Escoffion

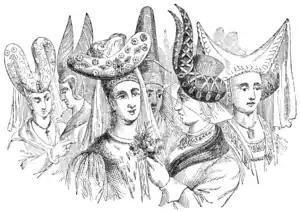
15th-century hennins

It is difficult to pinpoint the exact country or region where the escoffion first originated, because the style as it is now known developed in a number of stages over almost a century. In the 15th century, there was an upsurge of interest in large, sometimes extravagant headwear, which emerged into popular court fashion across Europe. Prior to the 14th century, simple veils or hoods which were fitted close to the face had been the most popular form of headwear for women of all classes. The hair was completely covered by the hoods, sometimes even shaved or plucked to heighten the hairline; this was a common symbol of female attractiveness at the time. The material of the hood grew in length leading up to the end of the 14th century, eventually resulting in one or more lengths of material hanging down the back of the wearer, sometimes being so long that they had to be tucked into a belt or dress so that the wearer would not trip over it. Progressing into the late 14th century, hair was still being covered, but larger headdresses - rolls of material of various shapes, such as a heart, turban or double-horned shapes - were placed on top of these coverings. It was only later that the double-horned configuration got its own name; the escoffion.